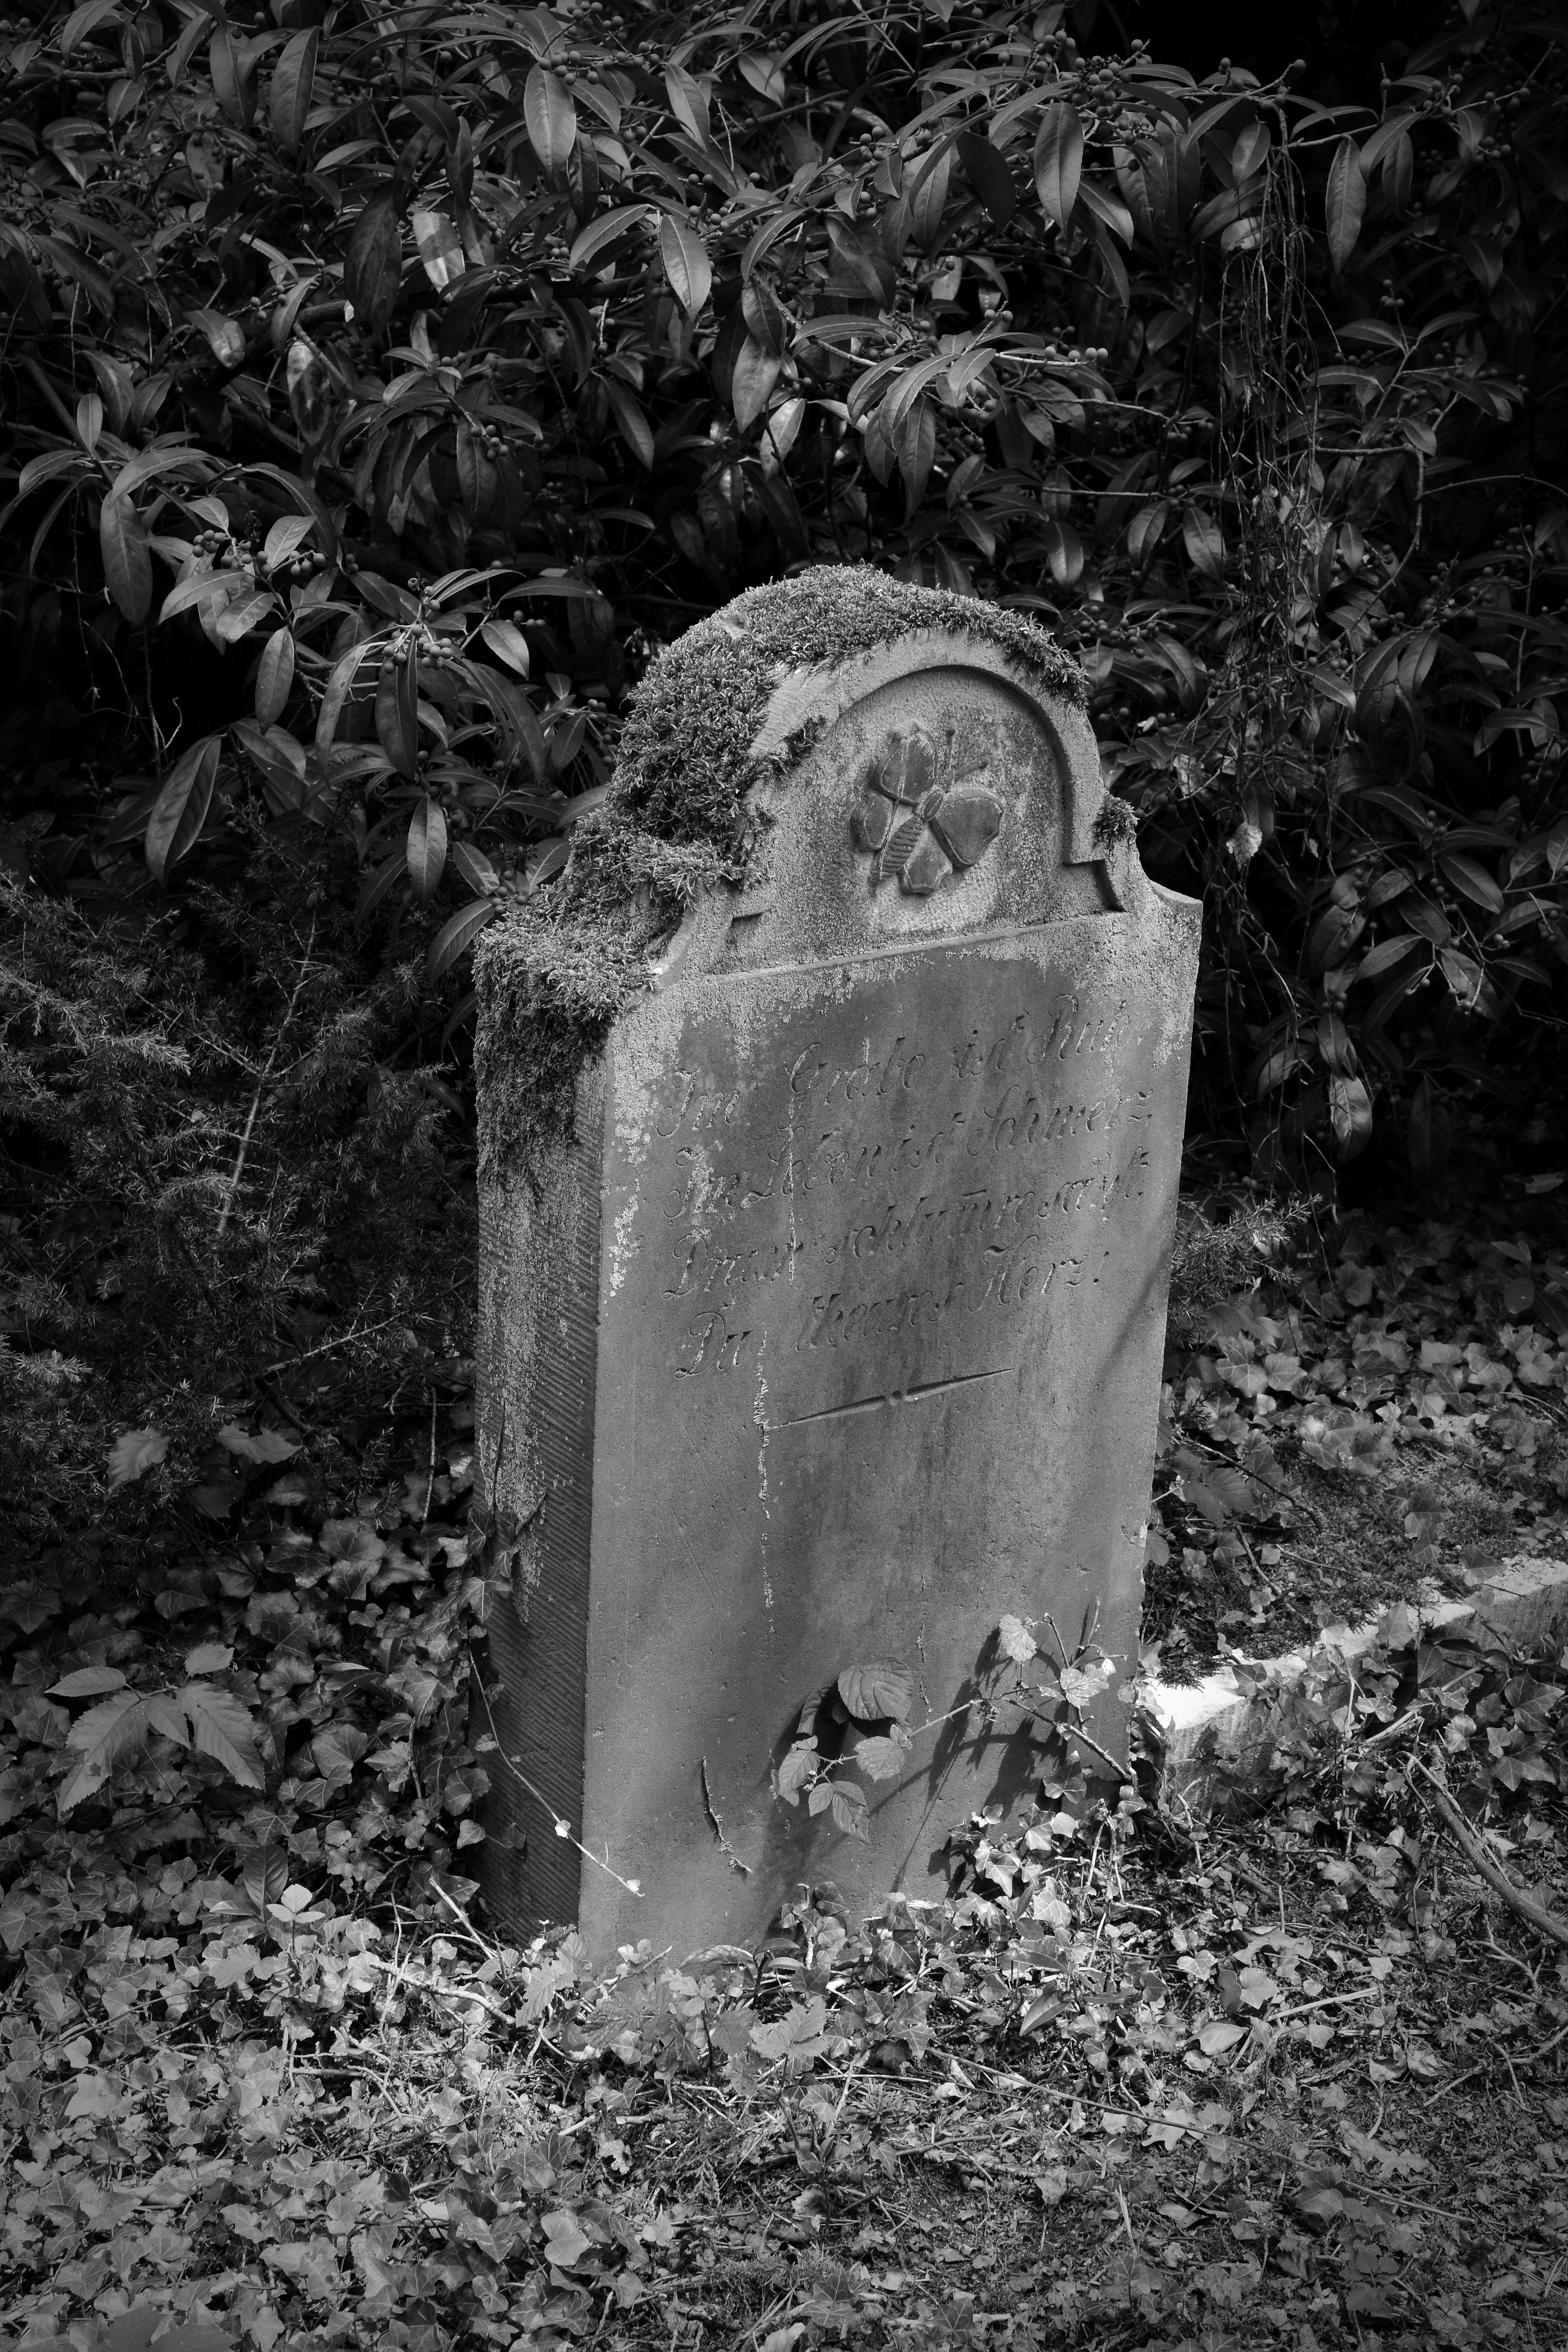
rock, black and white, white, photography, old, monument, statue, darkness, cross, cemetery, black, monochrome, dead, tombstone, grave, sculpture, ruins, headstone, water feature, leave, burial ground, old cemetery, god's acre, old grave stones, monochrome photography, ancient history